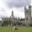
Label: castle